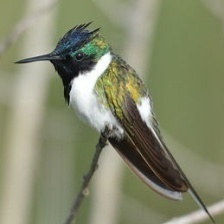
Species: HORNED SUNGEM
Scientific name: HELIACTIN BILOPHUS
ImageNet parent category: hummingbird